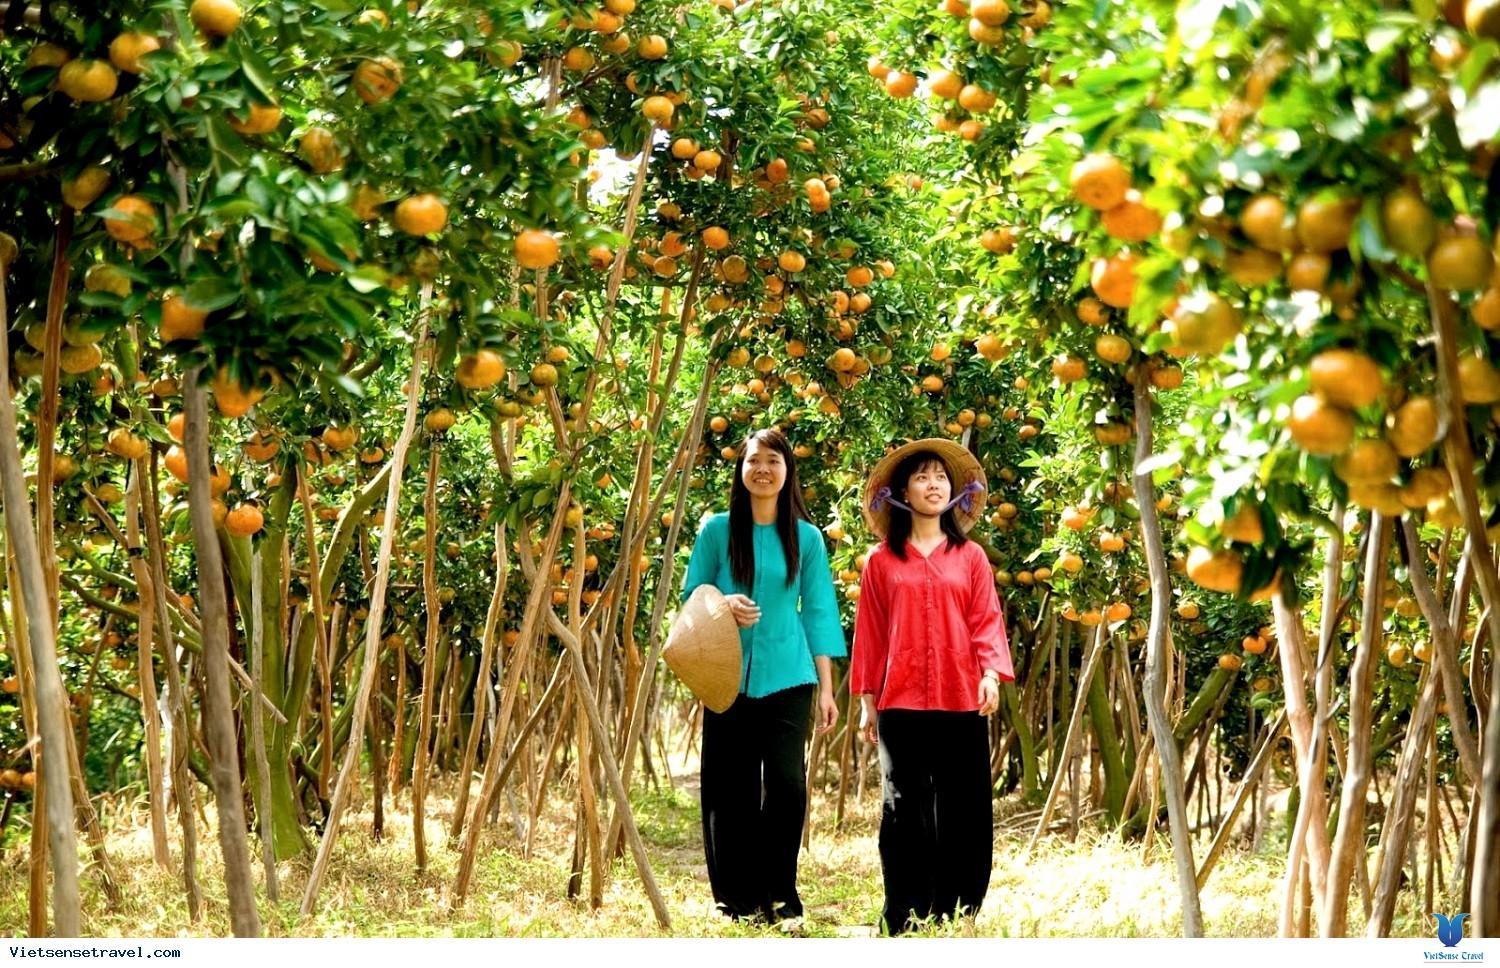
hai cô gái đang đứng ở trong một vườn cây